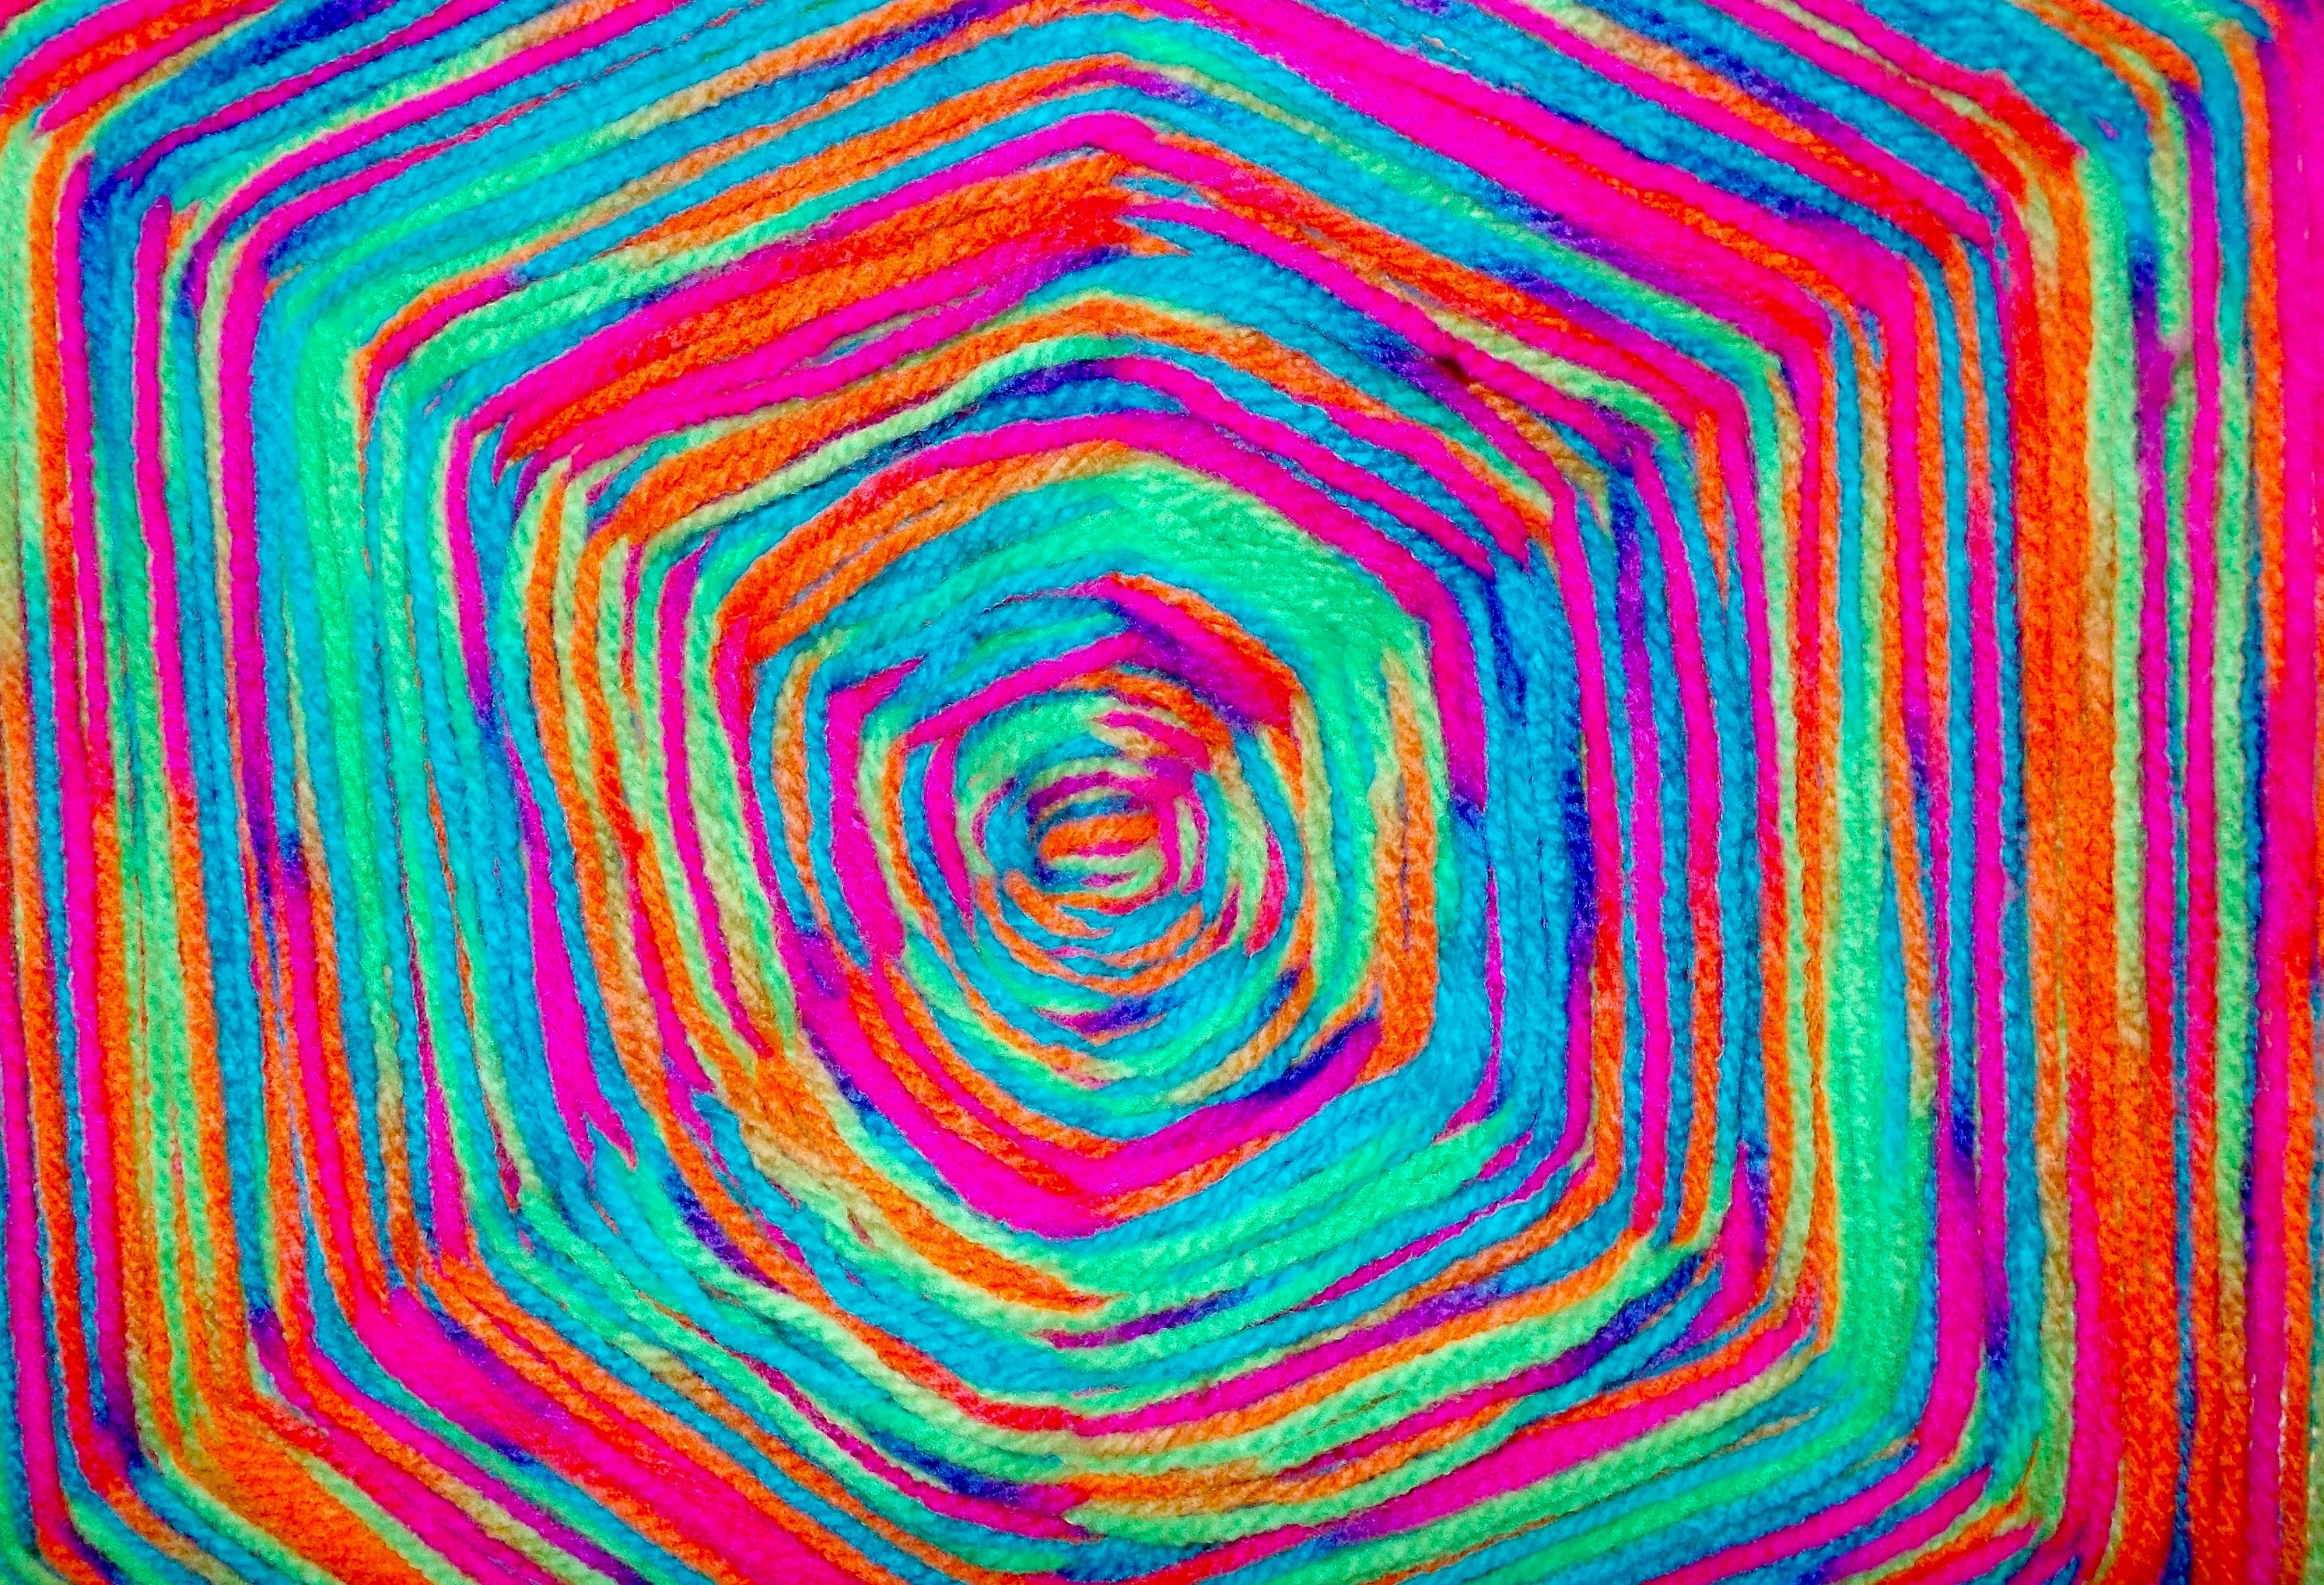
spiral, pattern, line, color, colorful, wool, circle, fabric, art, illustration, design, shape, hobby, retired, modern art, hand labor, cat's cradle, psychedelic art